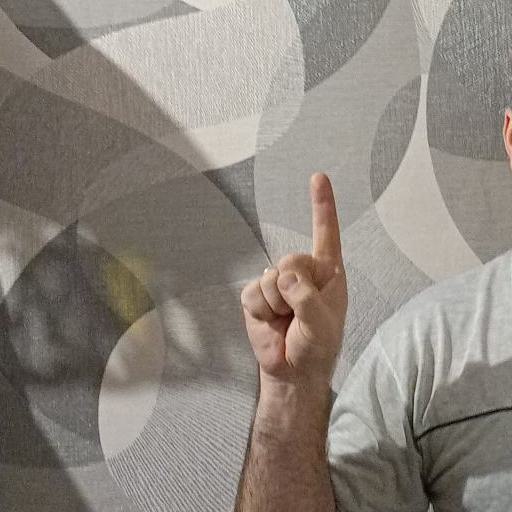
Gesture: one